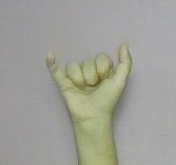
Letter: ya